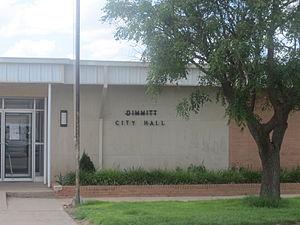
La ville de Dimmitt est le siège du comté de Castro, dans l’État du Texas, aux États-Unis. Lors du recensement des États-Unis de 2010, elle comptait une population de 4 393 habitants, estimée à 4 275 habitants en 2017.